Nicholas Forwood

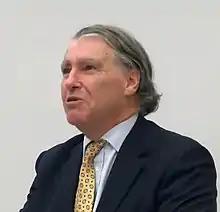
Forwood in 2013

Sir Nicholas James Forwood, KC (born 1948) is a British barrister and former judge.